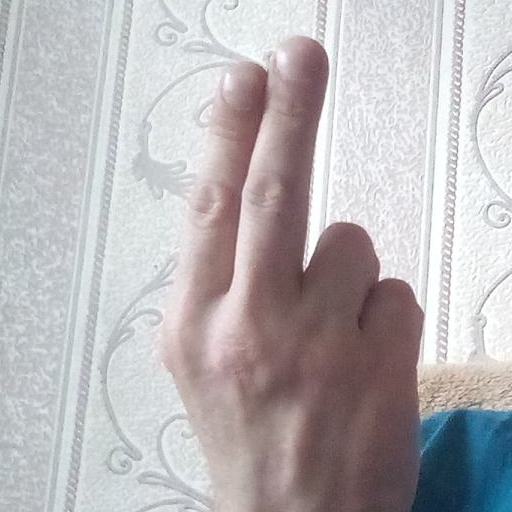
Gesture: two_up_inverted